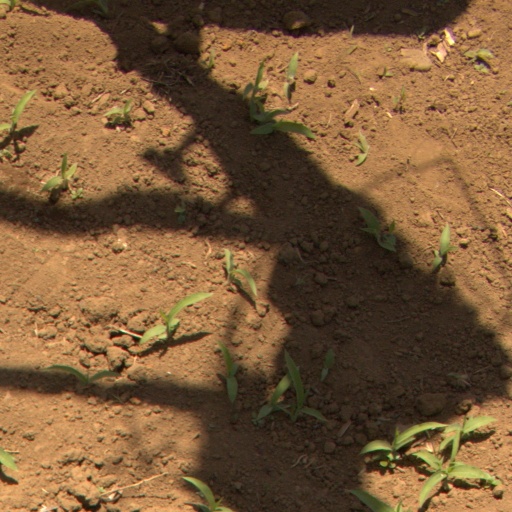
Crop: Jerusalem artichoke